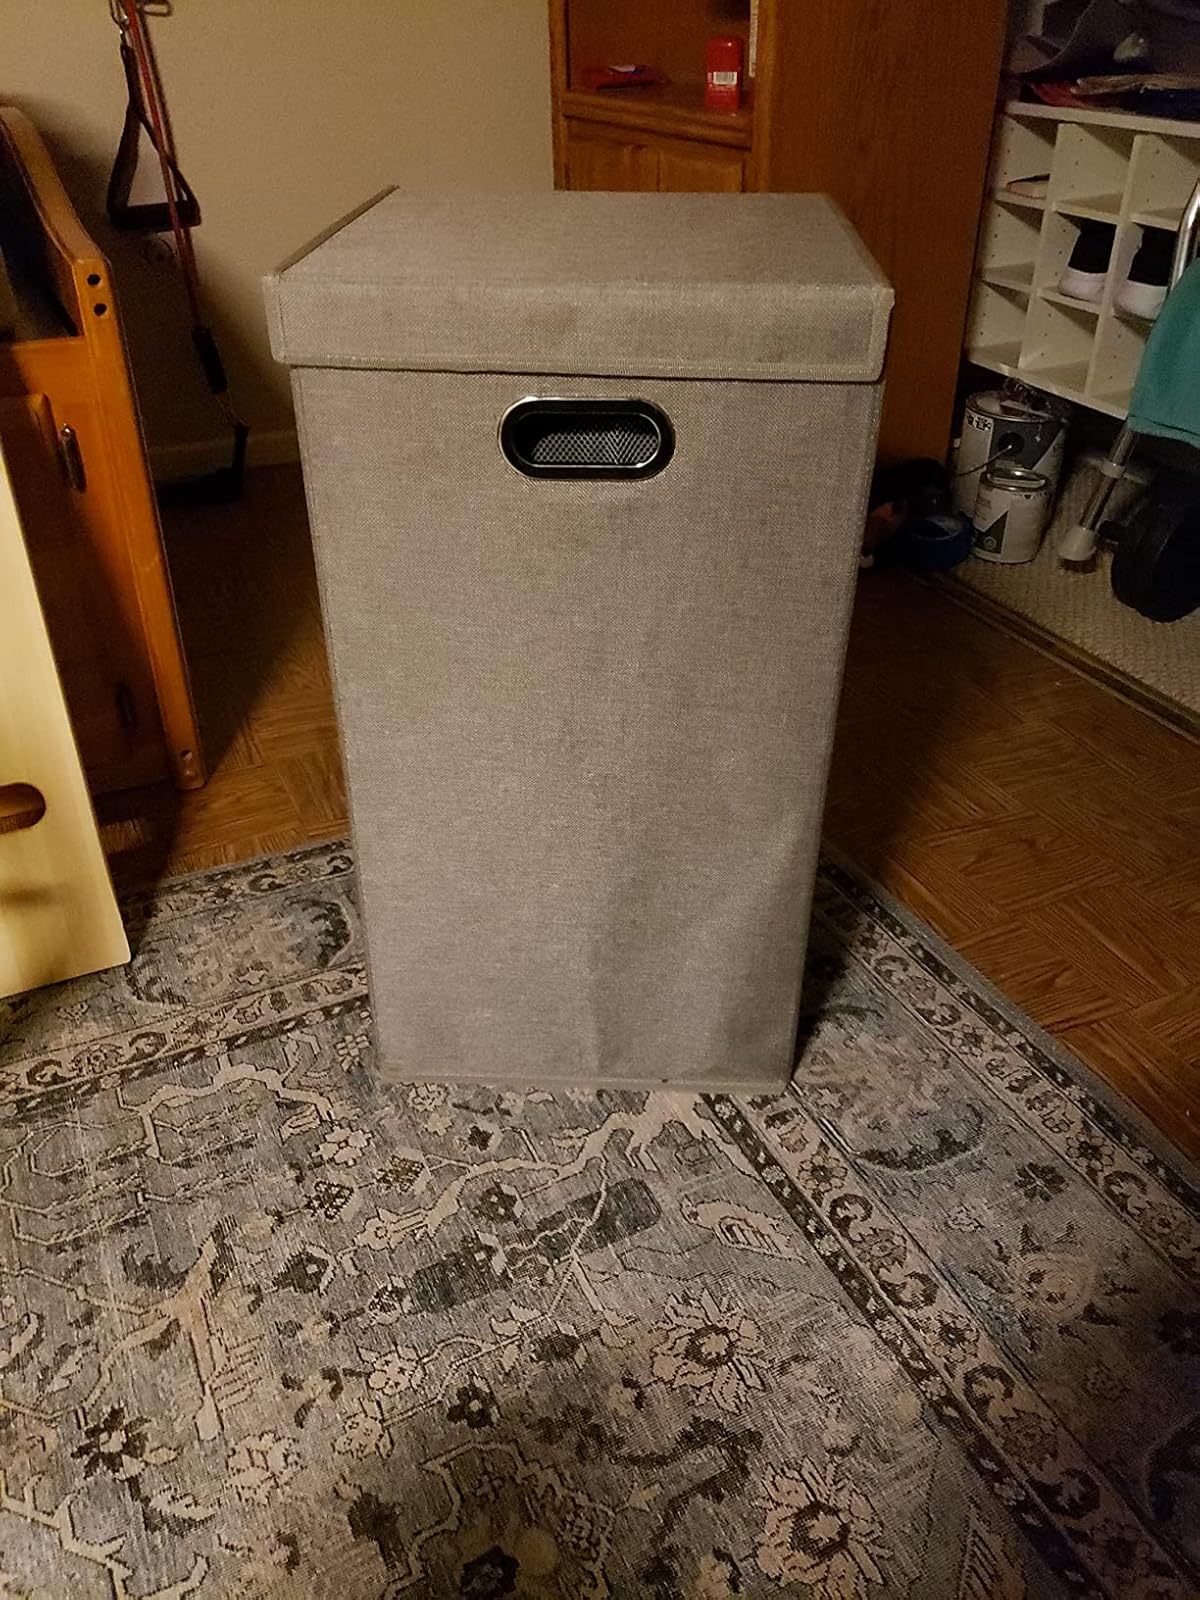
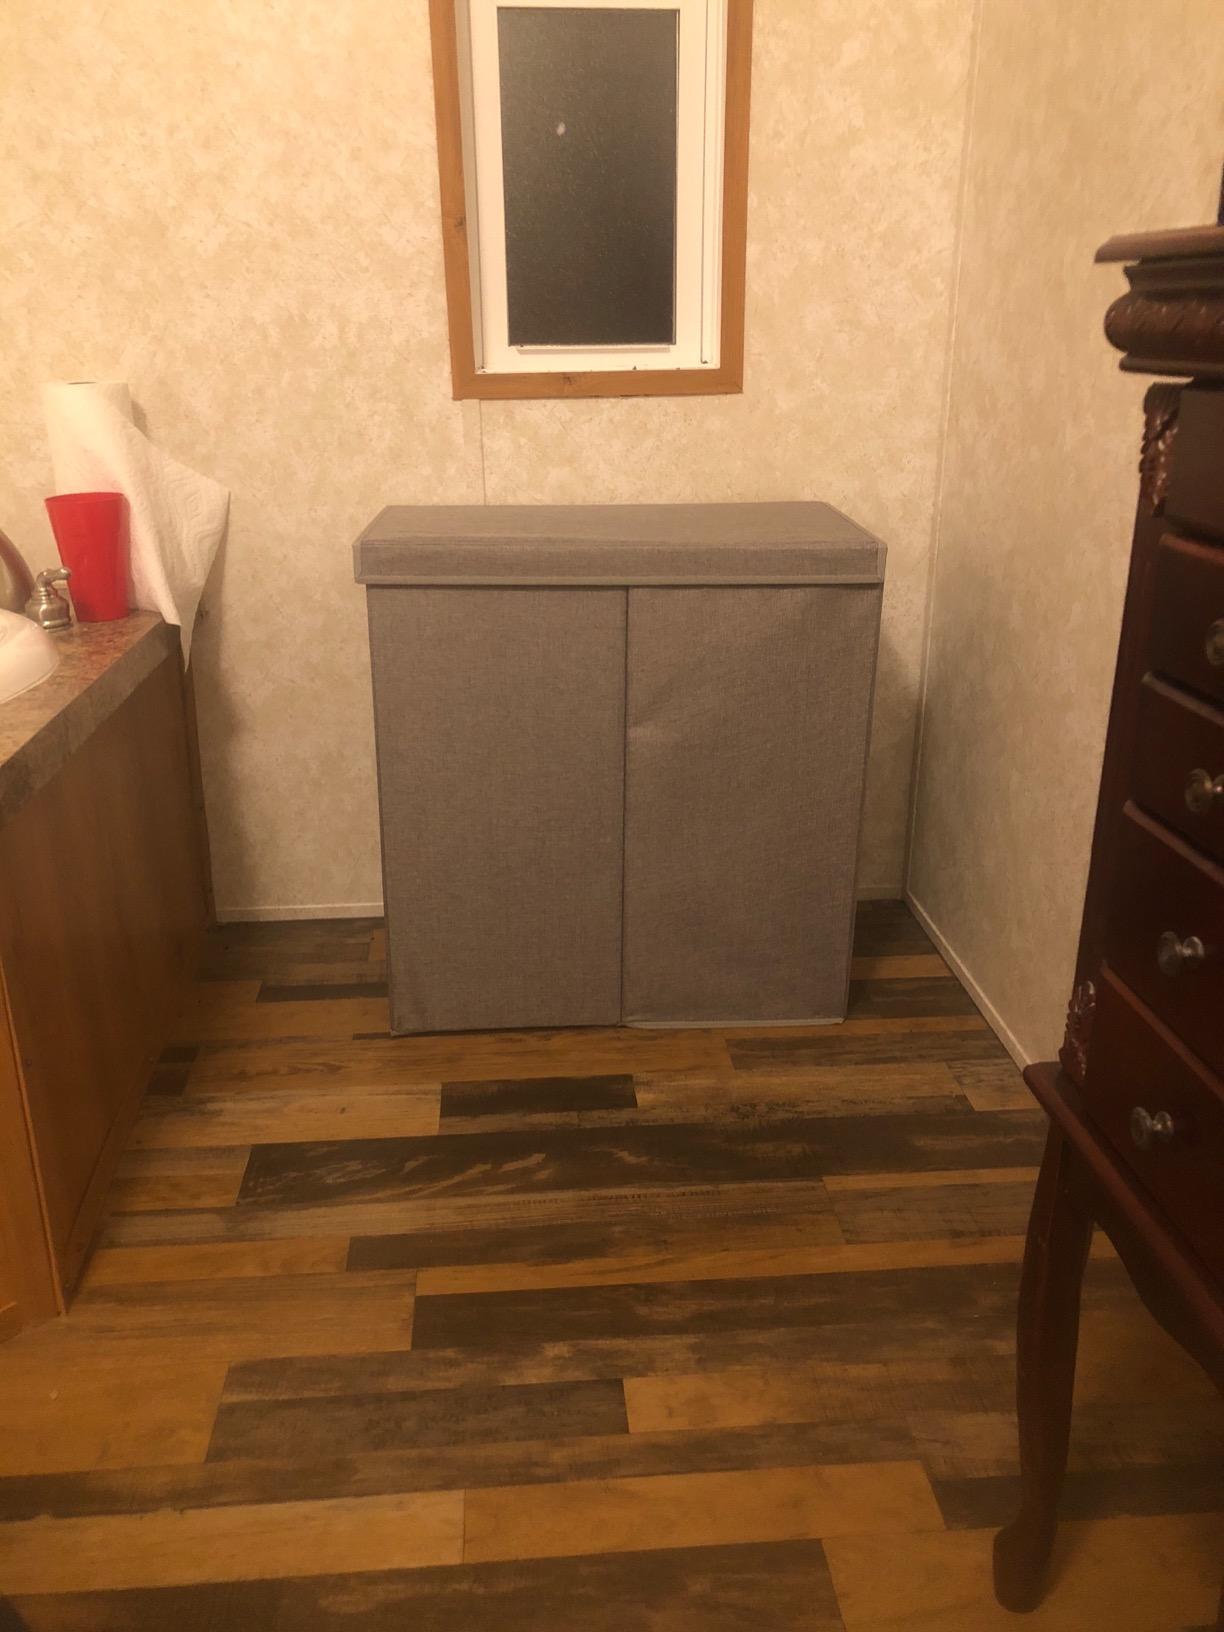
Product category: items_hamper
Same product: no